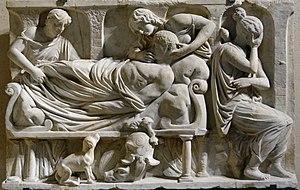
Relief dit de «